Kalimpong

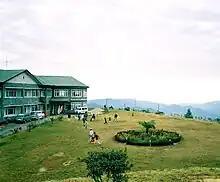
A view from the Deolo Cliff Eco Resort, atop Deolo Hill, Kalimpong's highest point

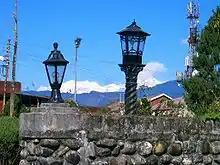
View of Kanchenjunga

Between 1986 and 1988, the demand for a separate state of Gorkhaland and Kamtapur based on ethnic lines grew strong. Riots between the Gorkha National Liberation Front (GNLF) and the West Bengal government reached a stand-off after a forty-day strike. The town was virtually under siege, and the state government called in the Indian army to maintain law and order. This led to the formation of the Darjeeling Gorkha Hill Council, a body that was given semi-autonomous powers to govern the Darjeeling district, except the area under the Siliguri subdivision. Since 2007, the demand for a separate Gorkhaland state has been revived by the Gorkha Janmukti Morcha and its supporters in the Darjeeling hills. The Kamtapur People's Party and its supporters' movement for a separate Kamtapur state covering North Bengal have gained momentum.